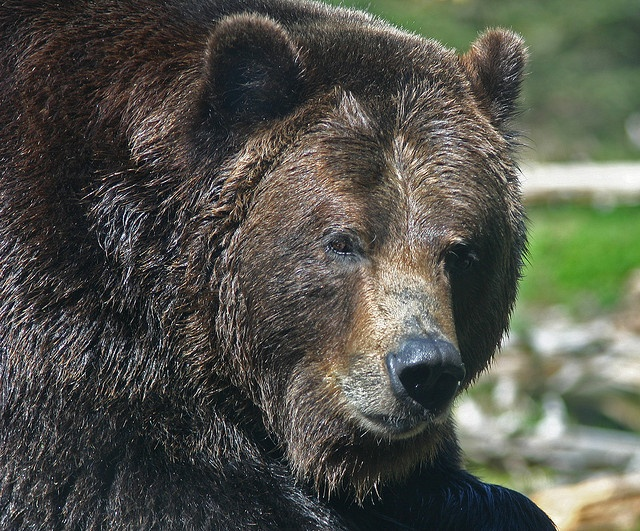
A large brown bear laying on the ground next to a green field.
an image of an adult brown bear looking down
A adult black bear is sitting looking at something
A close up photo of a big brown bear with black nose.
a close up of a bear with a blurry background